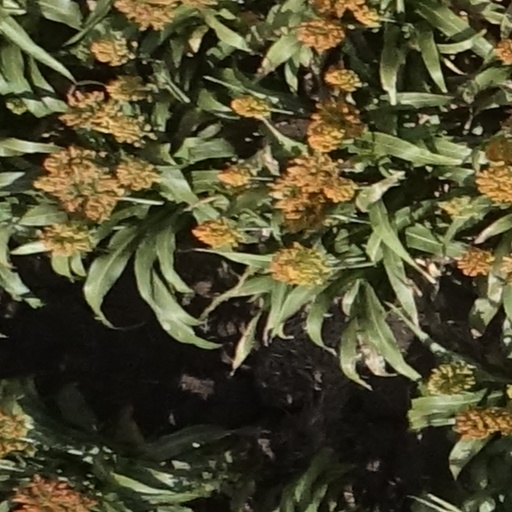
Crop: sorghum